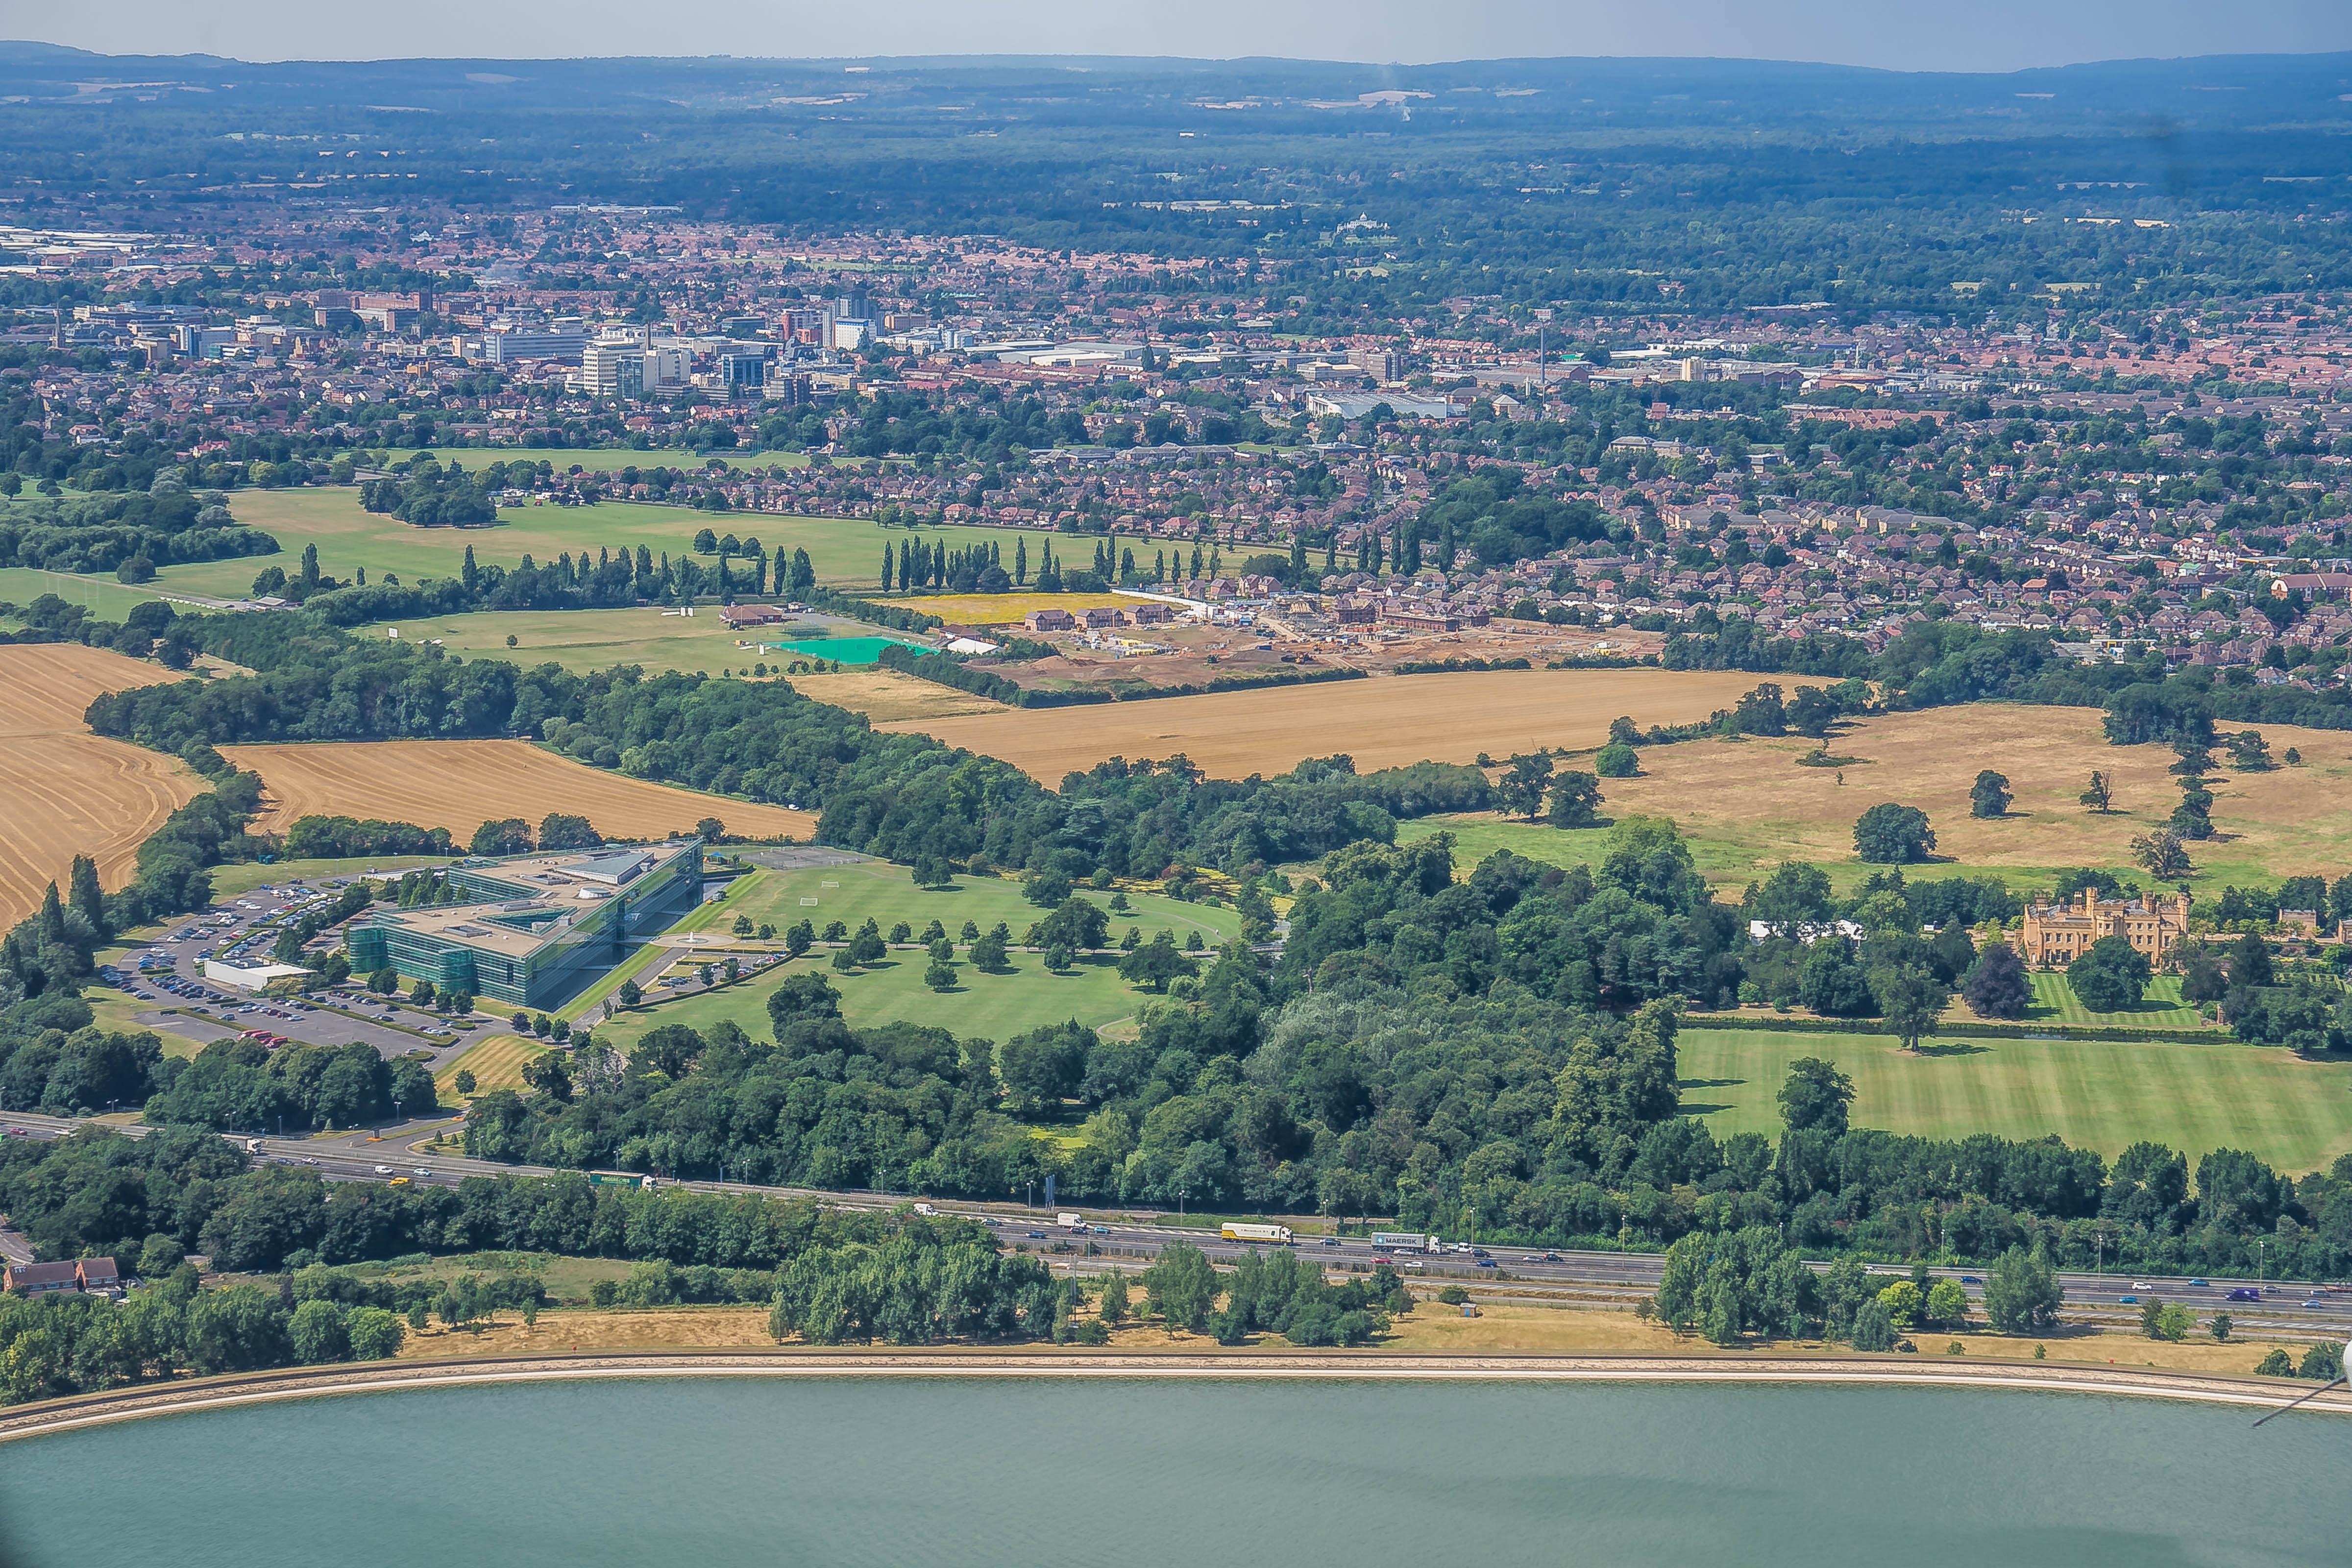
landscape, architecture, skyline, photography, hill, lake, building, urban, river, reservoir, aerial, aerial view, england, london, rural area, bird's eye view, aerial photography, sport venue